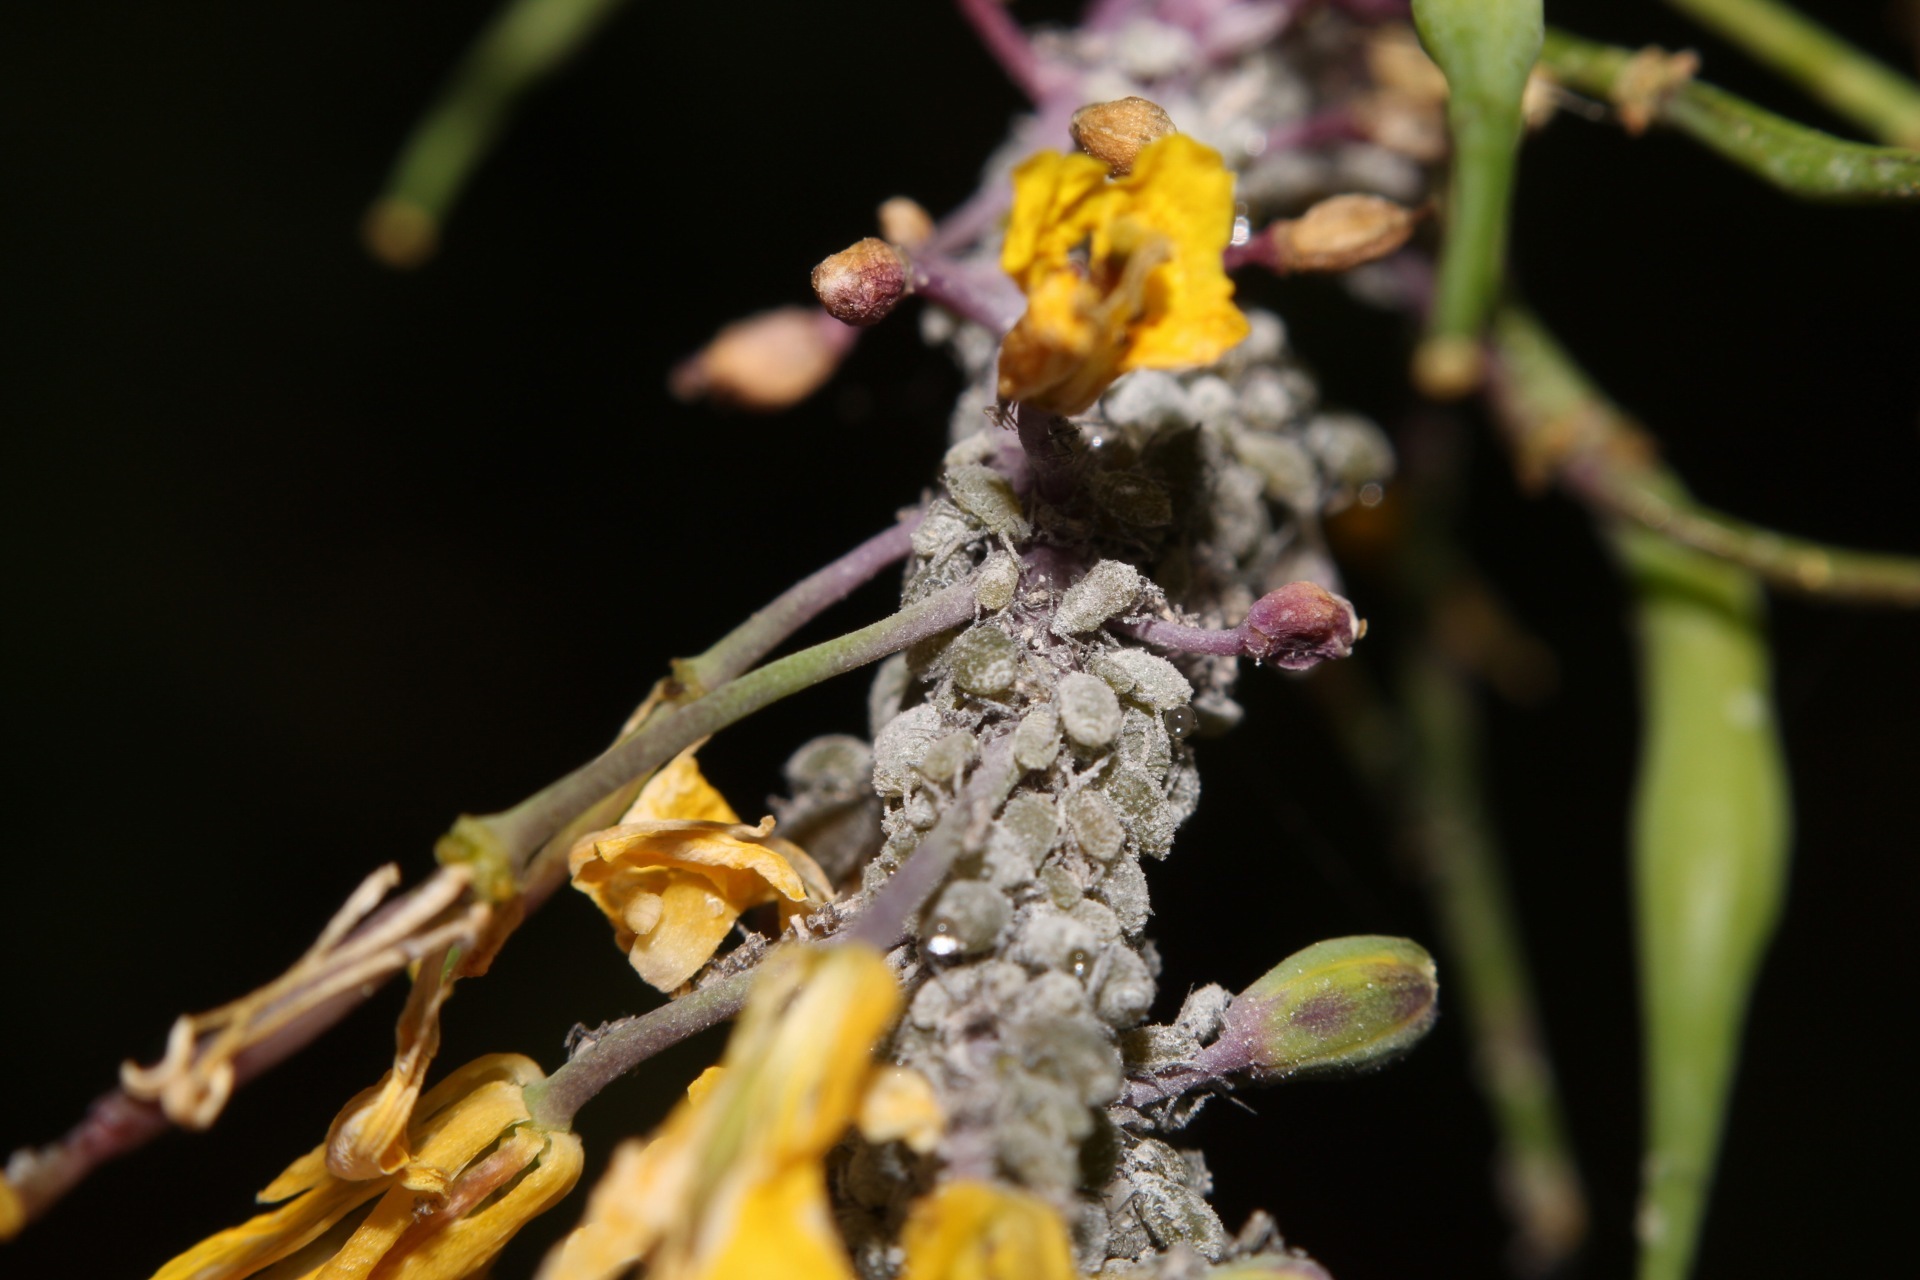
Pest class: cabbage_aphid